Ralph Daniello

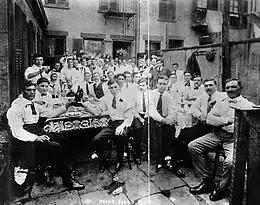
The Navy Street Gang, one of the Camorra groups in Brooklyn

In New York, Daniello became a low-level criminal with the Brooklyn-based Navy Street gang, made up primarily of Italians from Campania and Naples in Italy, where the Camorra hailed from, and headed by Alessandro Vollero and Leopoldo Lauritano based with its nerve centre in Vollero's coffee house at 113 Navy Street. Daniello participated in labor racketeering and extortion. He was involved in the 1913 Labor slugger war.